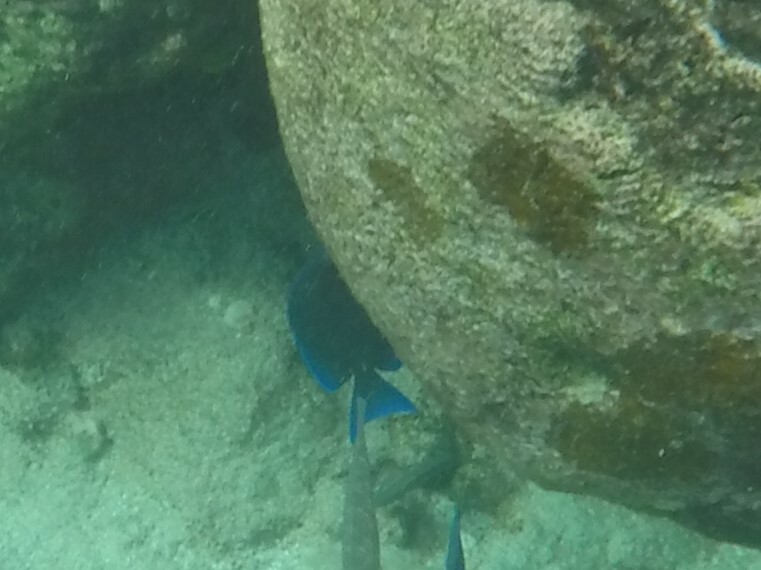
Acanthurus coeruleus (Atlantic Blue Tang)